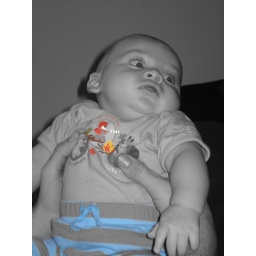
baby boy in blue